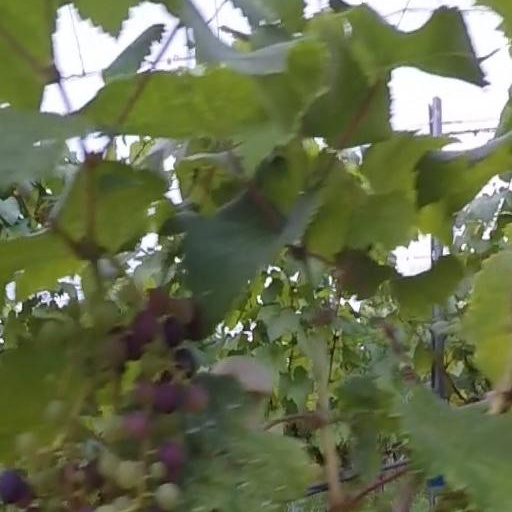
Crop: grape